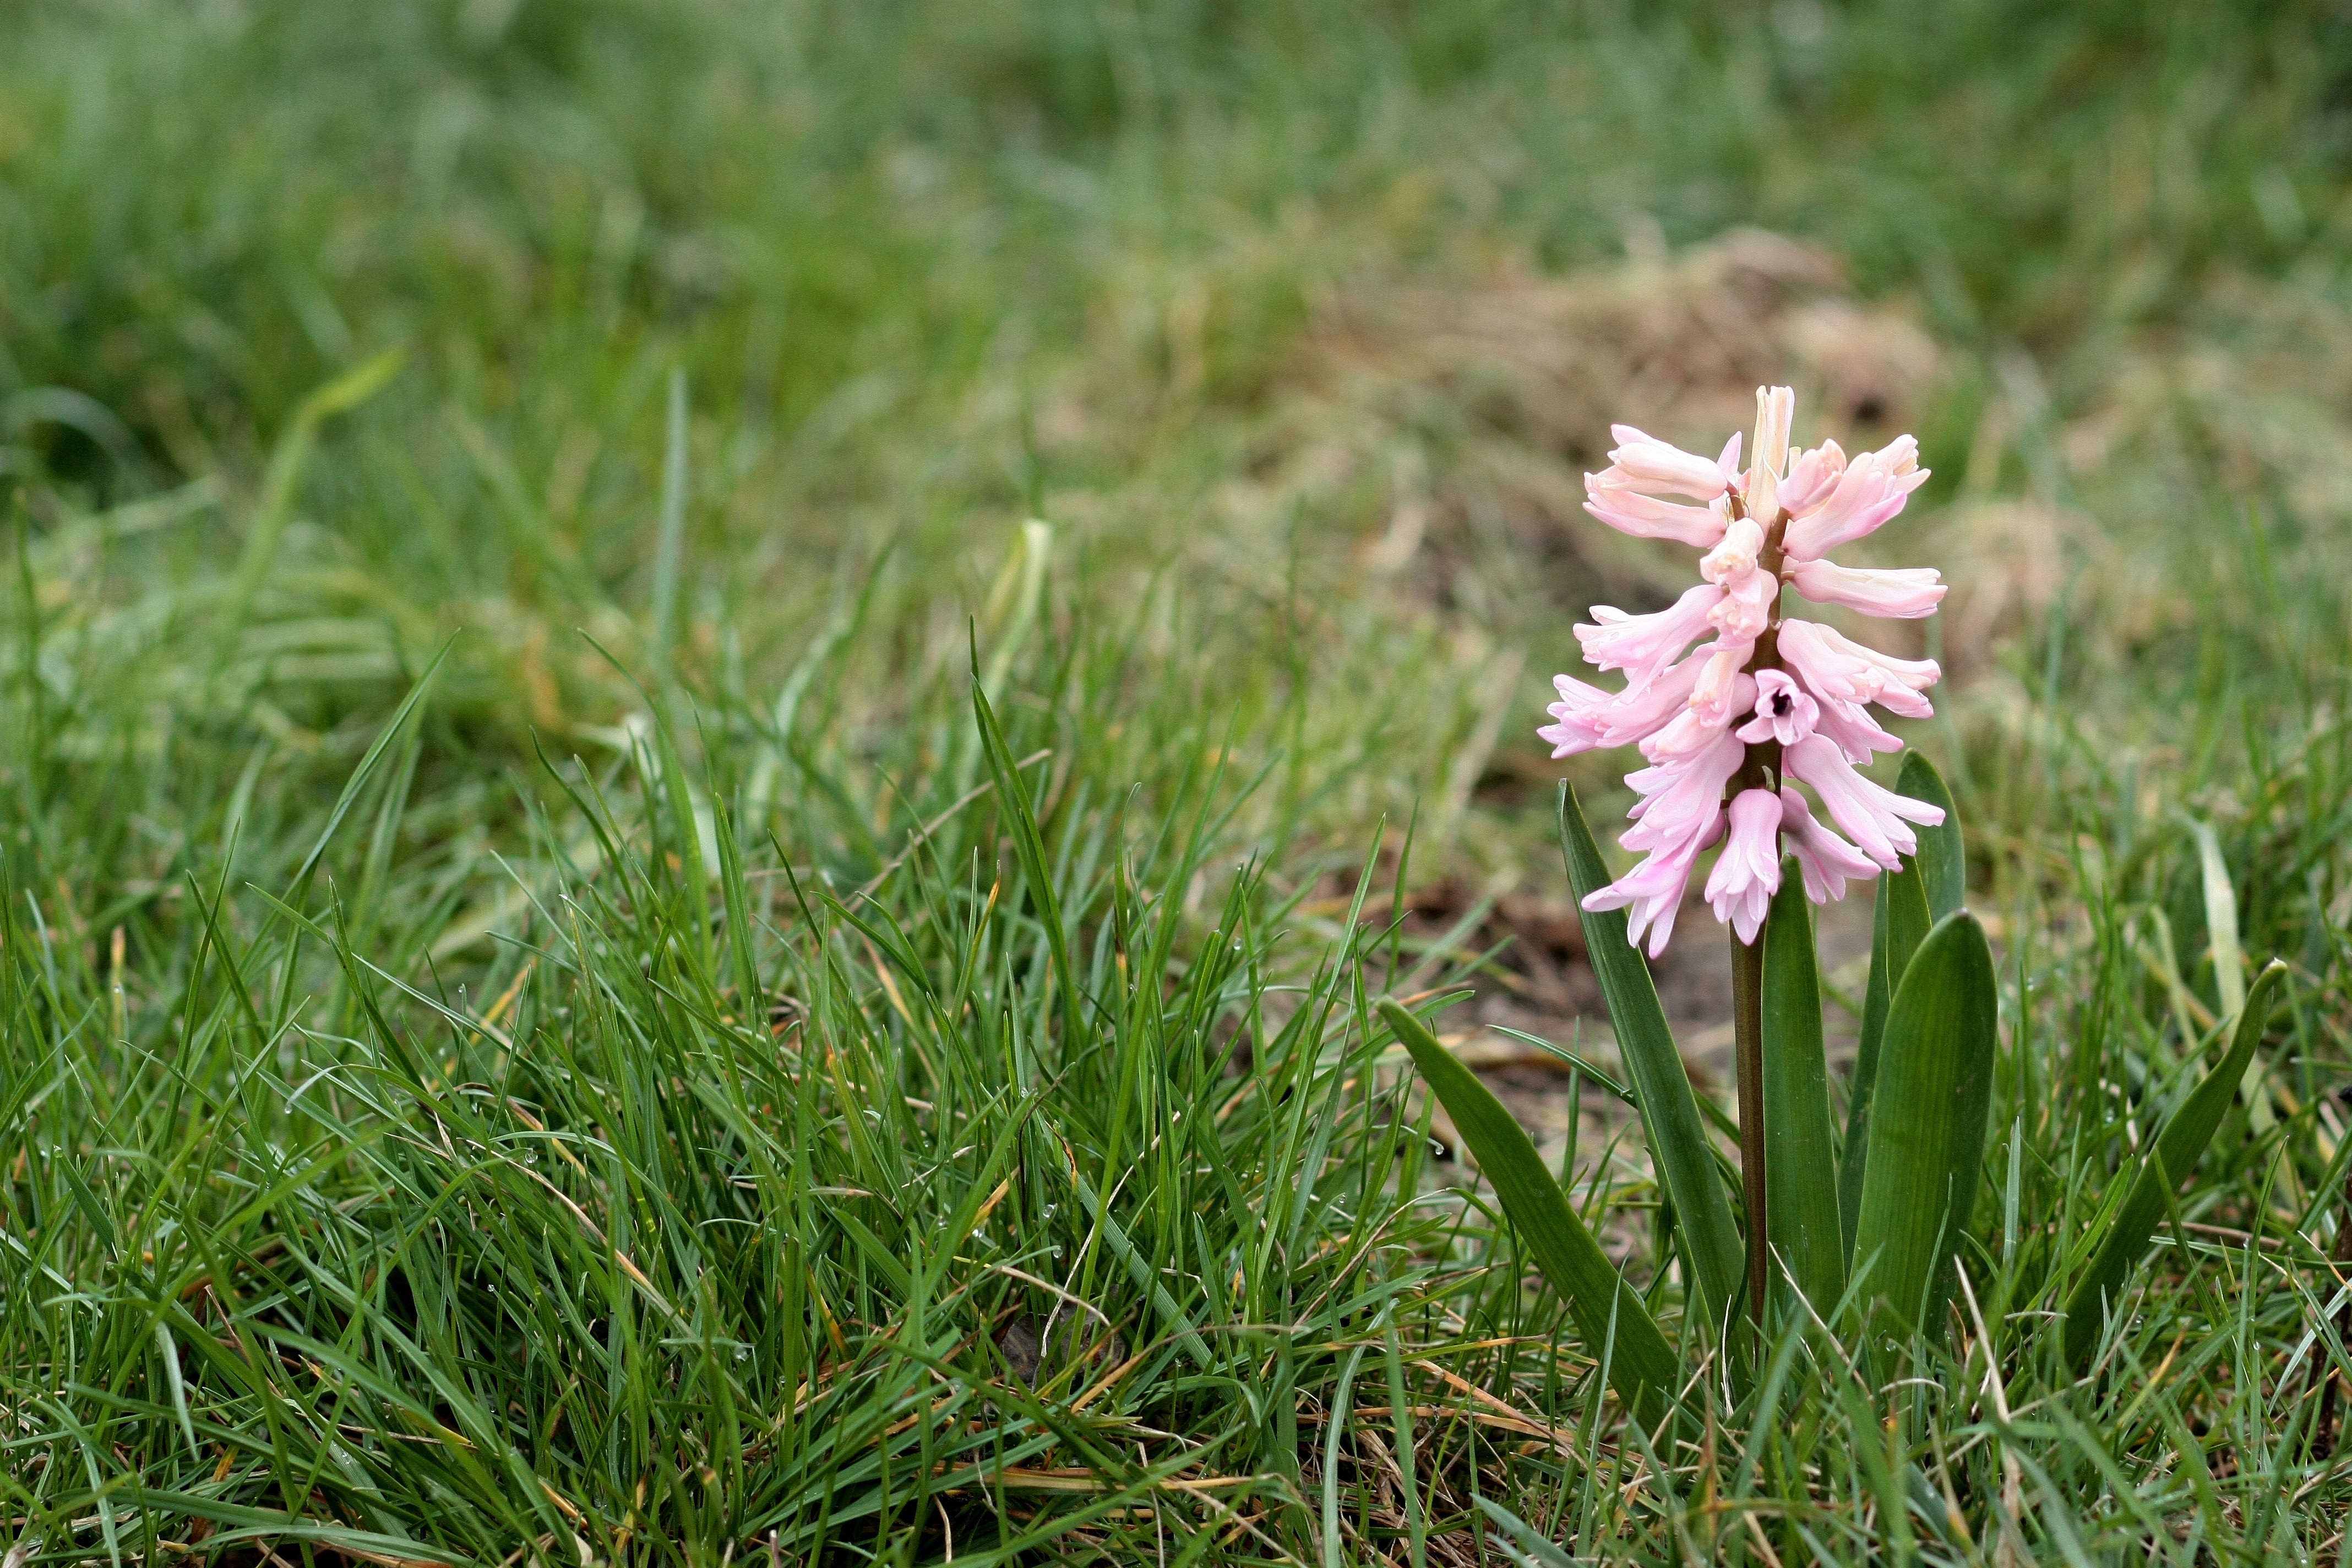
nature, grass, plant, lawn, meadow, prairie, flower, spring, green, botany, pink, flora, wildflower, woodland, hyacinth, macro photography, flowering plant, grass family, land plant